Nordhordland Bridge

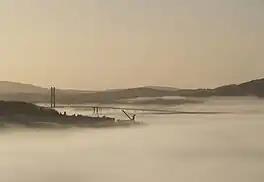
The bridge during fog

The use of high-strength steel caused problems as it was necessary to heat the steel to before and after welding, and Kværner had problems finding an adequate process during late 1992. In January 1993, an appropriate process had been found, although experimentation with various methods continued for another six months. Kværner felt that the Public Roads Administration should bear the extra costs, demanding NOK 108 million in compensation, but the administration denied this, resulting in a lawsuit. On 26 January 1996, Nordhordland District Court supported the administration, but gave the plaintiff partial support, claiming the administration should take part of the costs through improper choice of material. The Public Roads Administration was sentenced to pay NOK 34 million to Kværner. Both sides appealed to Gulating Court of Appeal, which on 18 February 1998 refuted all of Kværner's claim regarding the steel boxes, and sentenced the administration to pay NOK 7.5 million. In addition, Kværner had to pay the administration NOK 19.5 million in penalties for overrunning the contract date. However, the court's decision was not unanimous. The plaintiff appealed to case to the Supreme Court, who unanimously confirmed the ruling of Gulating Court of Appeal. In addition, the plaintiff was sentenced to pay the defendants legal costs of NOK 910,000.